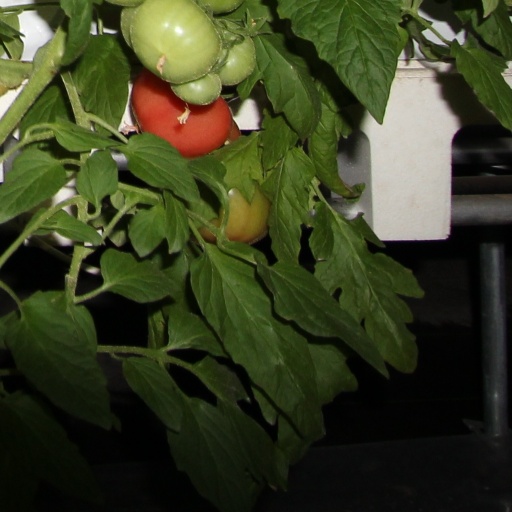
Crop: tomato